Circle Drive

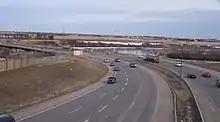
Circle Drive approaching the Circle Drive North Bridge

For close to 15 years, the two sections of Circle Drive sat apart, with discussions regarding the third phase continuing through the 1970s. The next portion of the roadway completed was the northeast quadrant, from College Drive to Warman Road, connecting the two extant sections. This included the construction of the Circle Drive Bridge (aka the North Bridge and initially referred to as the 42nd Street Bridge) across the South Saskatchewan River and was completed in 1983 after several years of construction.